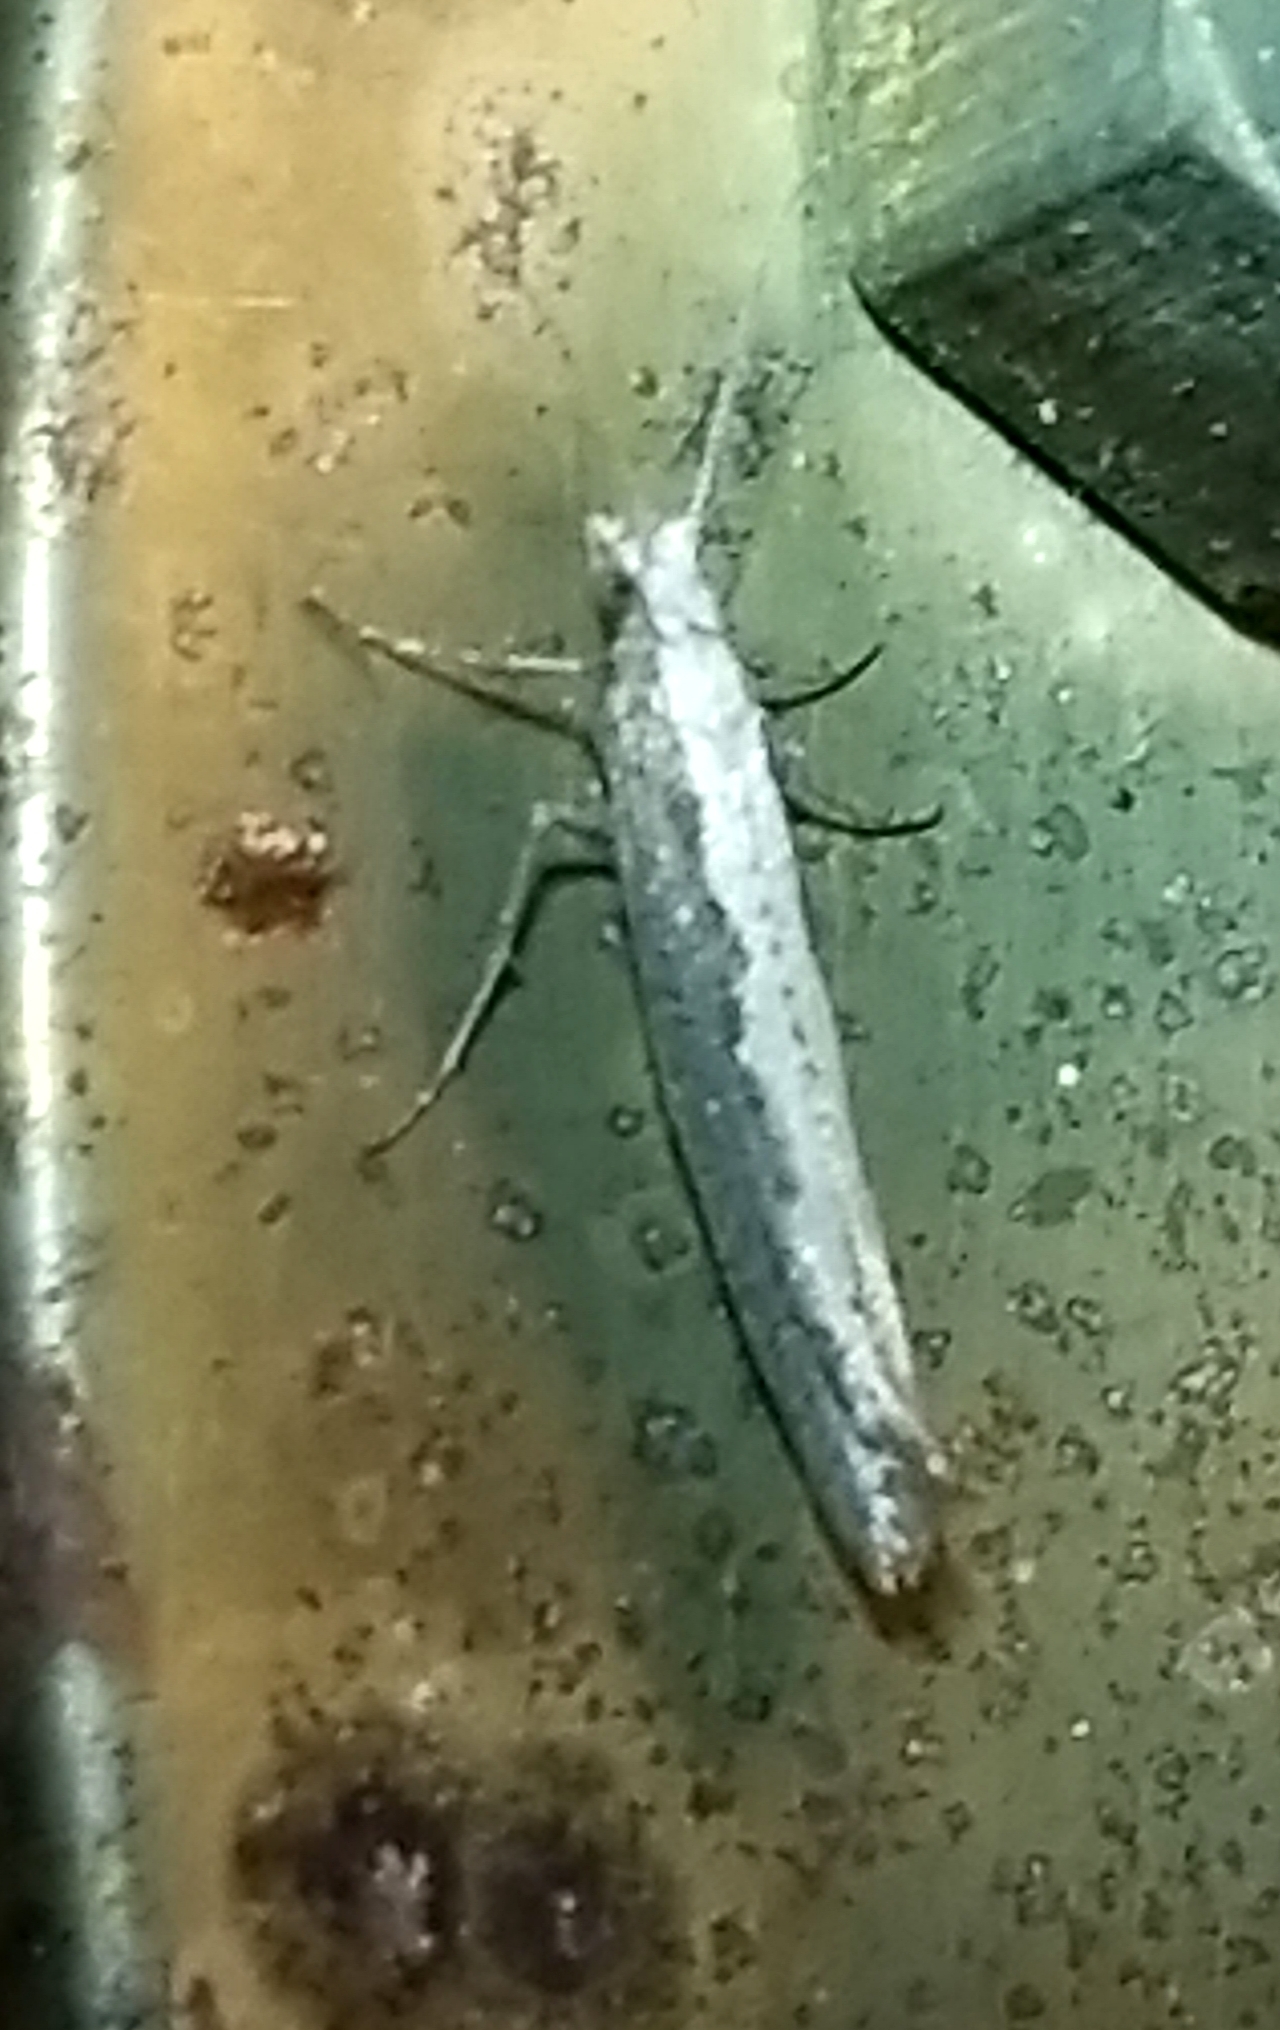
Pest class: diamondback_moth